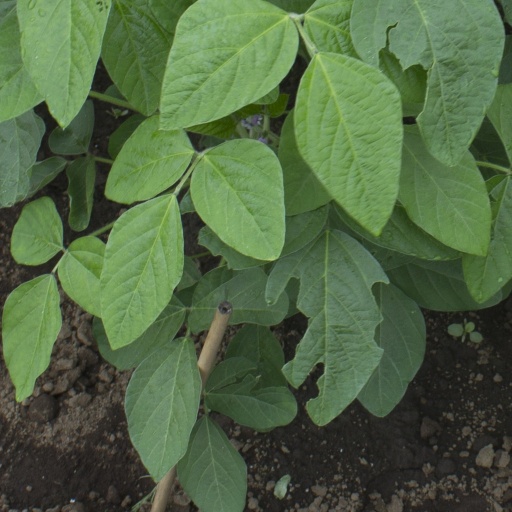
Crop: soybean